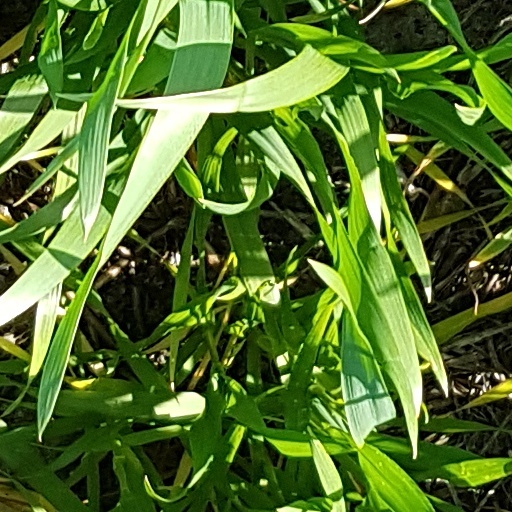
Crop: wheat